Paul Hartley Raney

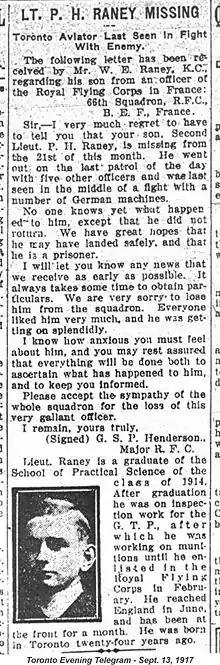
Article on Raney when word reached Canada he had gone missing

On 21 August 1917, after a total of six patrols and at the age of 24, Raney took off at approximately 5:30pm with five other pilots in an evening patrol over enemy territory. This mission marked the first time Raney had flown in a different Sopwith Pup than he had flown to date (serial number B2177.3 instead of B1846).